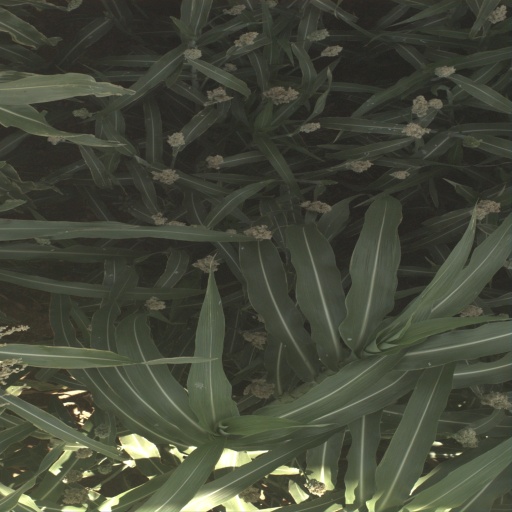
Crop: sorghum